History of Snow Hill

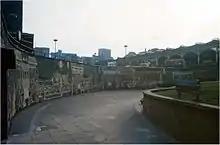
Original mural

The original mural was in St Chad's Circus. A description of it is given above, in the second plaque.